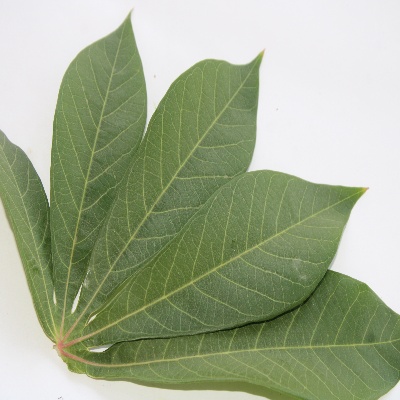
Crop: Cassava
Condition: healthy